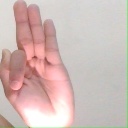
अक्षर: फ